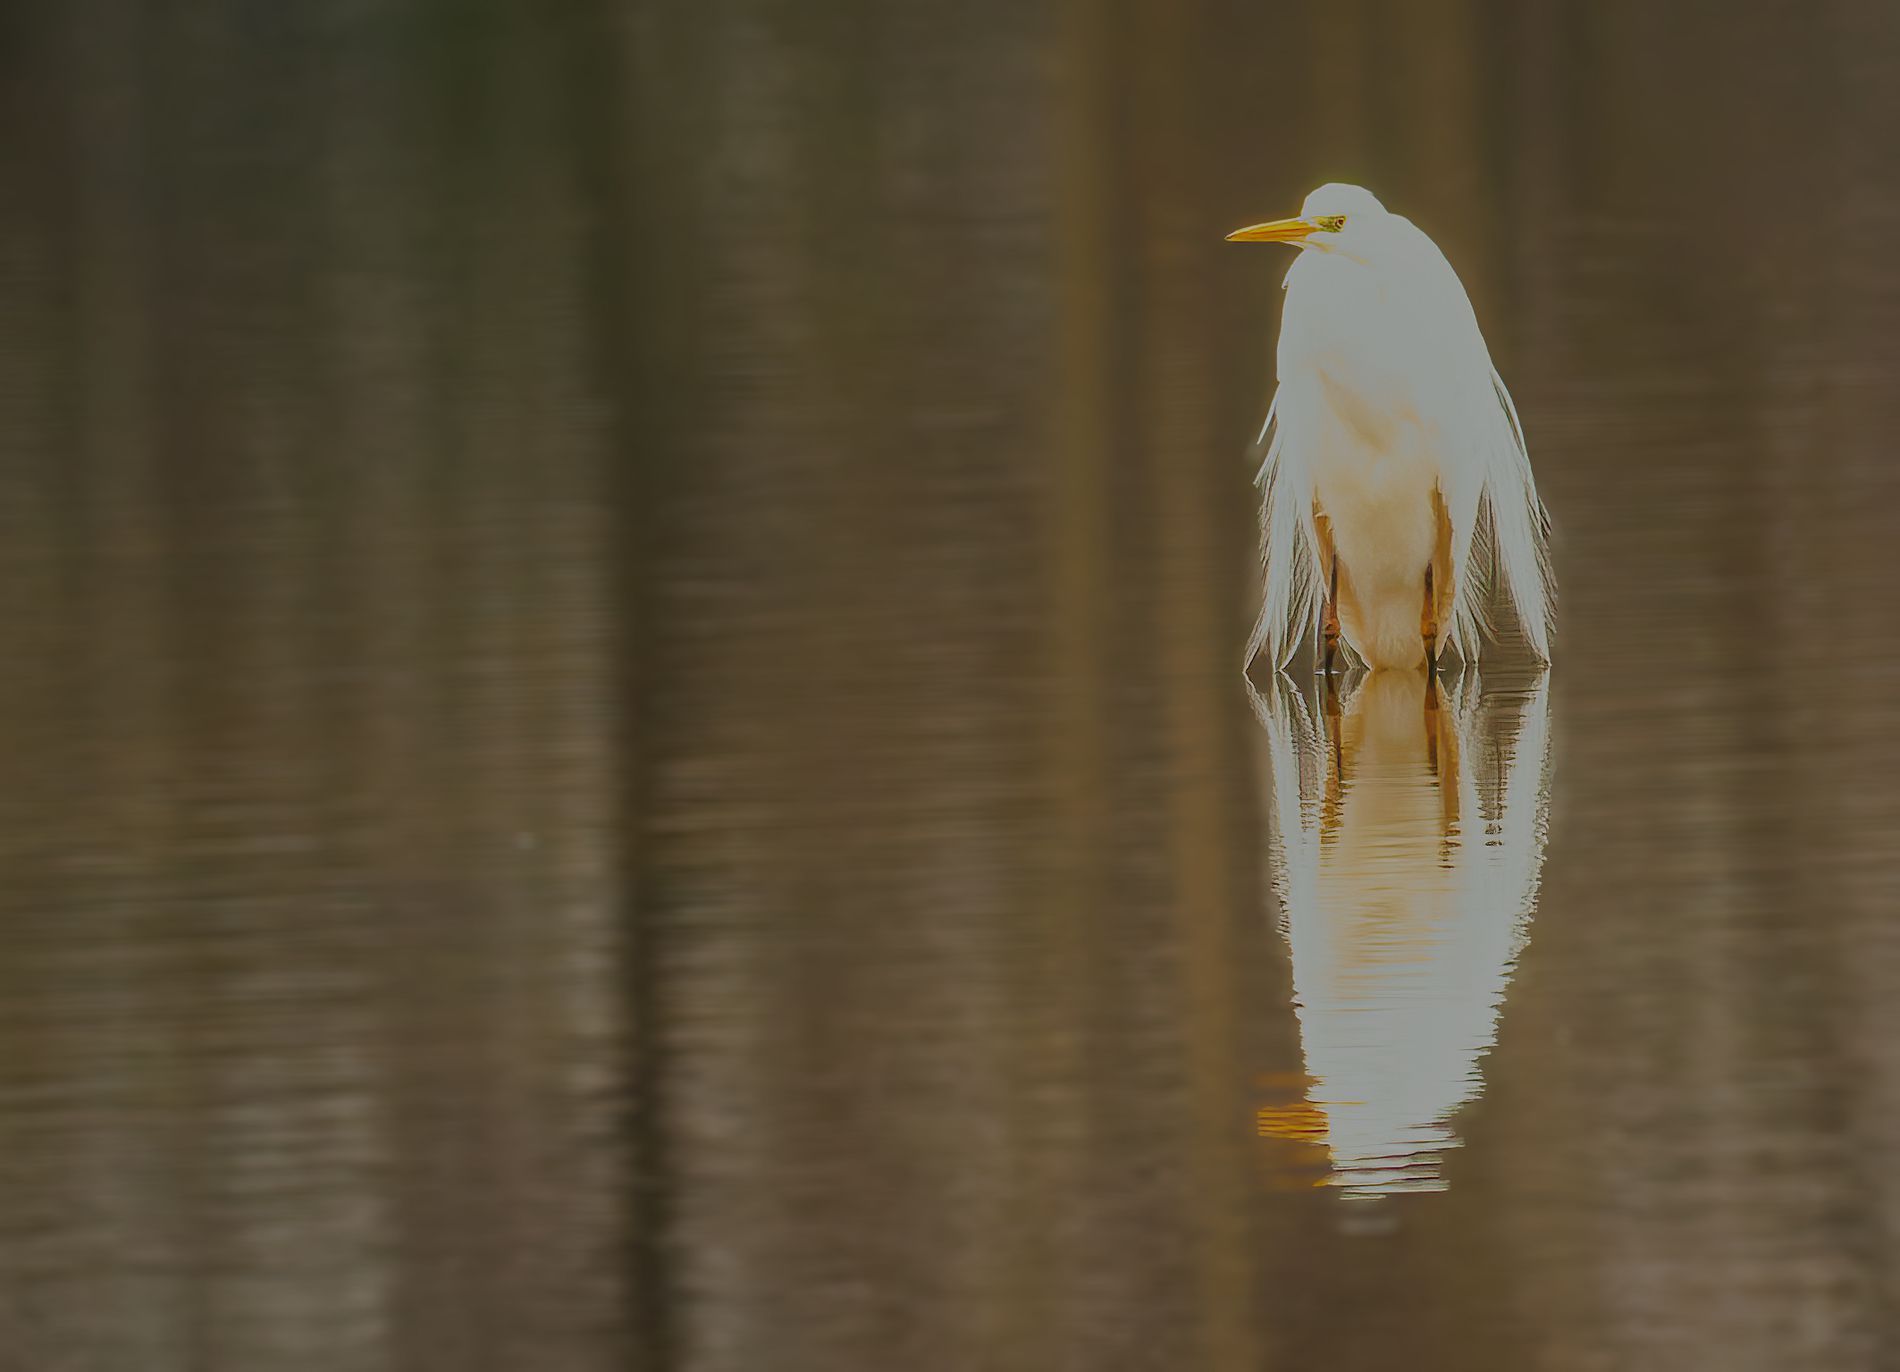
Egret by the water
A great Egret stands still in the shallow water, with his feathers glowing white  against the calm water. the water creates a near perfect reflection of it adding to the peaceful and serene atmosphere.
With a camera angle to be a straight on spot shot capturing the egret at eye level, it shows the bird's elegance and it's reflection in the water.
Labels: Animal, Bird, Waterfowl, Heron, Egret, Stork, Water, Crane Bird, Outdoors, Beak, Nature